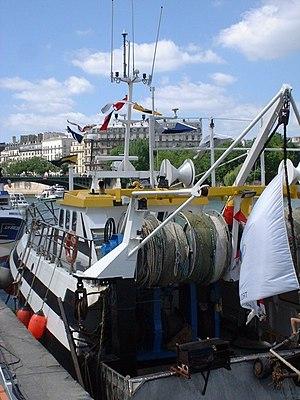
Un chalutier est un bateau de pêche qui doit son nom au chalut, filet qu'il utilise.
La mer du Nord est une mer épicontinentale de l'océan Atlantique, située au nord-ouest de l'Europe, et qui s'étend sur une superficie d'environ 575 000 km².